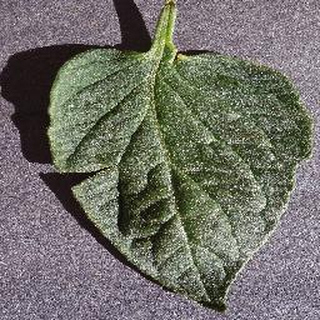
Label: healthy_tomato